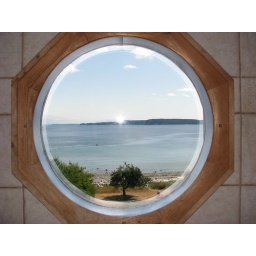
Round window in shower house